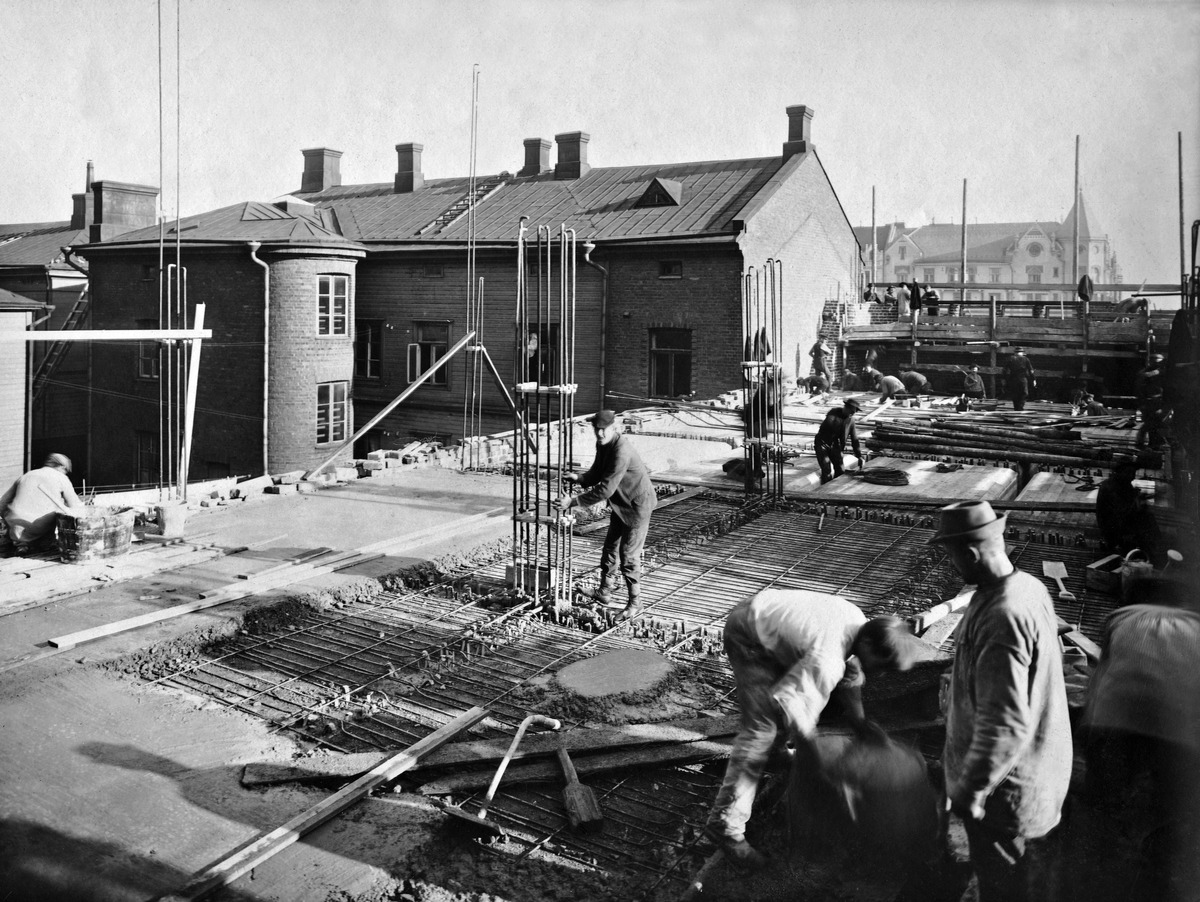
Helsingin kaupungin sähkölaitoksen hallintorakennuksen ja Kasarmitorin sähköaseman rakennustyömaa, Pieni Roobertinkatu 1 - Kasarmikatu 30 - 32
sisällön kuvaus: Helsingin kaupungin sähkölaitoksen hallintorakennuksen ja Kasarmitorin sähköaseman rakennustyömaa, Pieni Roobertinkatu 1 - Kasarmikatu 30 - 32. Betoniraudoitusta tehdään.Taustalla  Fabianinkatu 7 ja vasemmalla Kasarmikatu 34. mustavalkoinen
Ajankohta: kuvausaika 1908
Paikka: Suomi, Uusimaa, Helsinki, Kaartinkaupunki Helsinki, Pieni Roobertinkatu 1. Kasarmikatu 30 - 32, 34
Aiheet: Helsingin kaupunki, sähkölaitokset, energia, kunnallistekniikka, rakentaminen, rakennustyömaat, telineet, työläiset, betoni